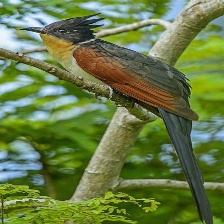
Species: CHESTNUT WINGED CUCKOO
Scientific name:  CLAMATOR COROMANDUS